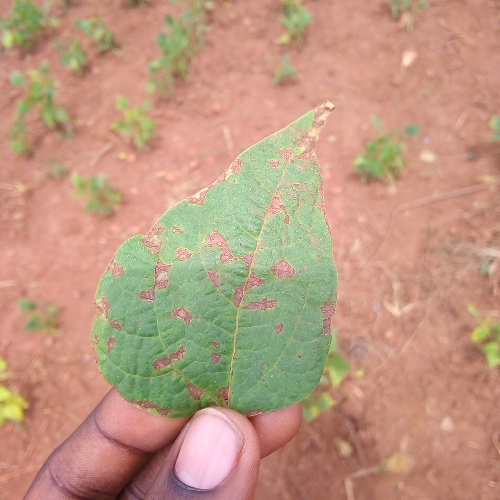
Leaf condition: angular_leaf_spot